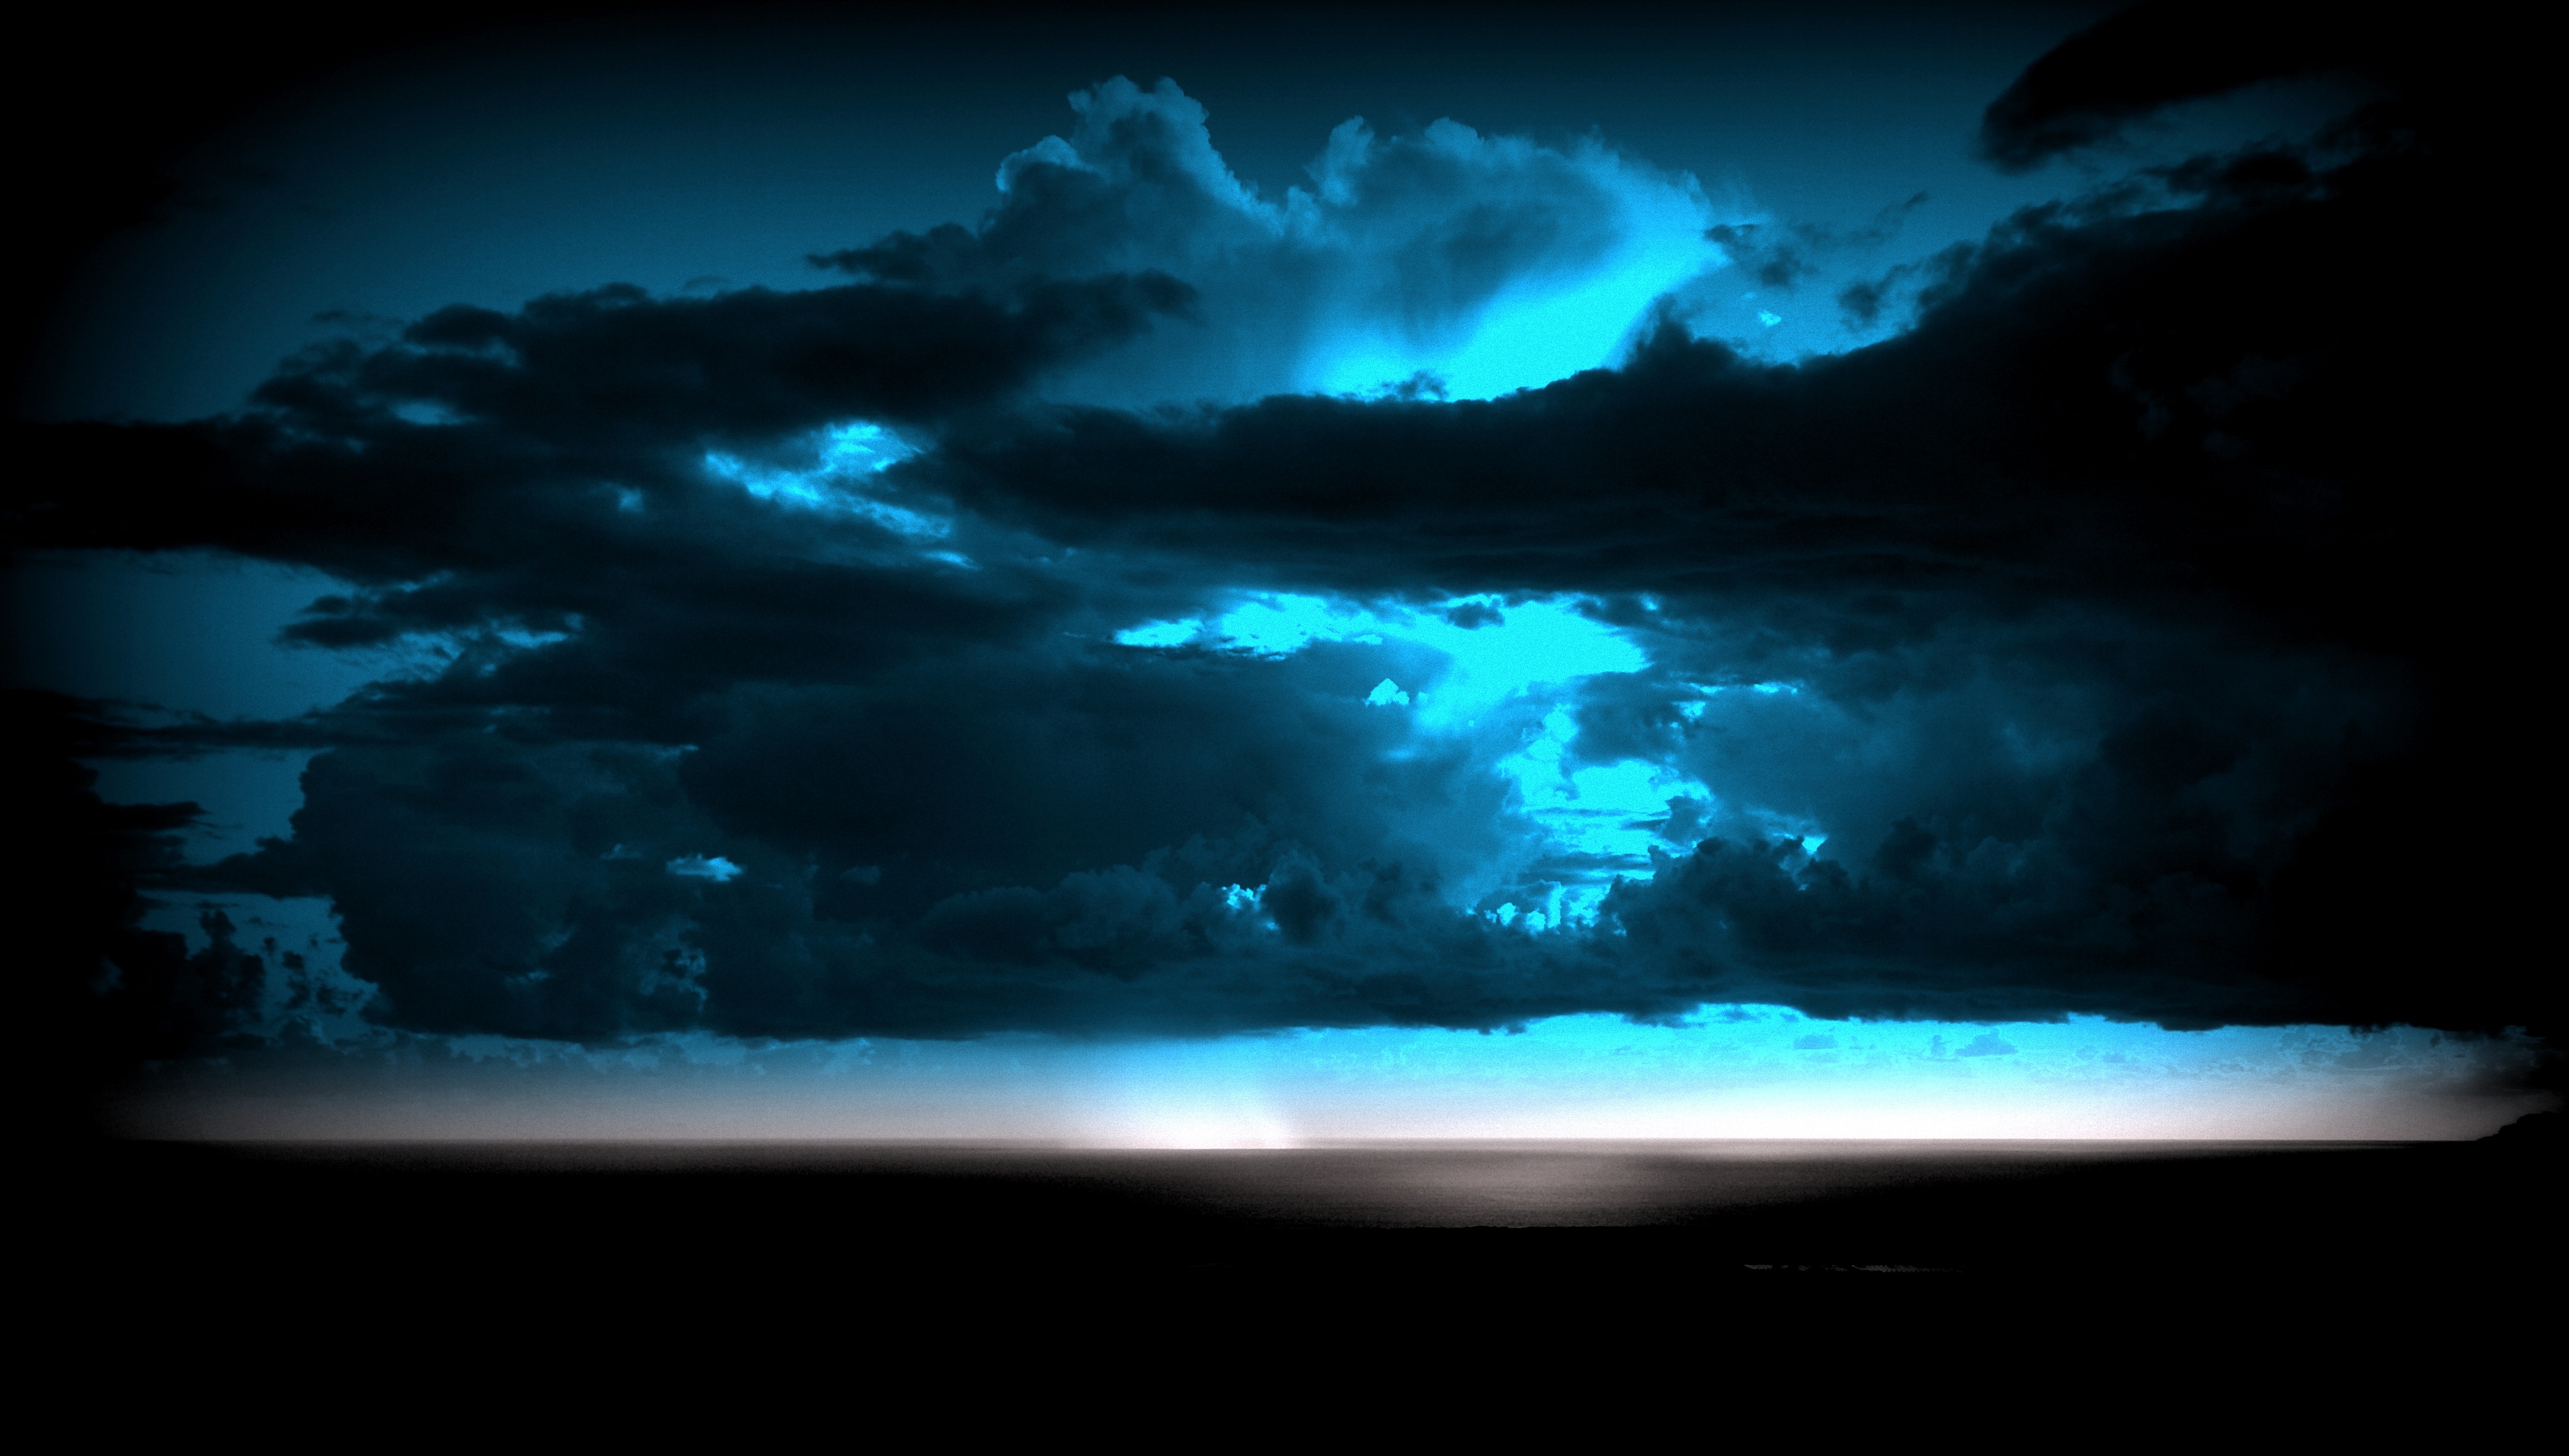
horizon, light, cloud, sky, night, rain, atmosphere, italy, darkness, aurora, moonlight, outer space, clouds, paestum, computer wallpaper, geological phenomenon